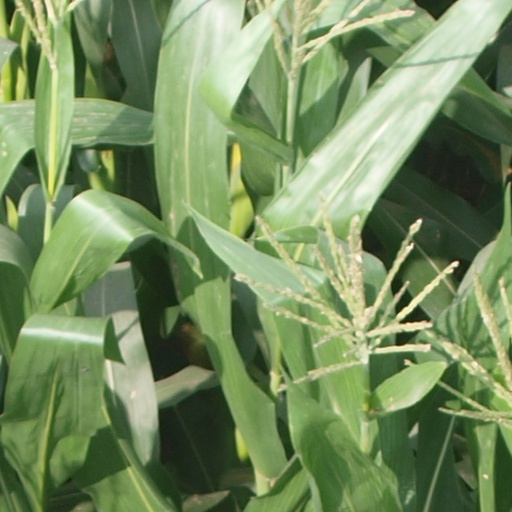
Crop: maize; corn